Serhiy Nigoyan

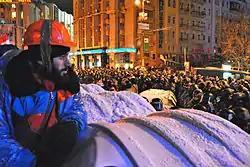
Serhiy Nigoyan on the barricade of Myhailivska street, December 11, 2013.

He died early in the morning of January 22, 2014, at around 06.30 after being mortally wounded. Soon after, at around 08.10, Berkut violently charged protesters on Hrushevskoho street, near the Lobanovsky Dynamo Stadium.